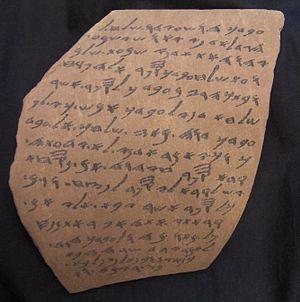
L'épigraphie hébraïque est une science historique et archéologique qui a pour objet l'étude, la répertorisation et la traduction des inscriptions antiques rédigées en hébreu ancien.
Les lettres de Lakish ou plus exactement ostraca de Lakish sont 22 ostraca écrits en alphabet paléo-hébraïque provenant du site archéologique de Lakish en Israël. Vingt et un ostraca ont été découverts lors des campagnes de fouilles réalisées entre 1932 et 1938 par l'archéologue britannique James Leslie Starkey puis ont été déchiffrés et publiés par le professeur Naftali Herz Tur-Sinai. Un ostracon supplémentaire a été découvert en 1966. Ces ostraca représentent le principal corpus d'inscriptions en hébreu ancien. Ils ont été trouvés dans le niveau archéologique II qui correspond à la dernière phase du gouvernement judéen de la ville de Lakish avant sa destruction par l'armée babylonienne de Nabuchodonosor II en 586 av. J.-C.. Ils apportent d'importants renseignements sur la paléographie, l'orthographe, le vocabulaire et la grammaire de l'hébreu ancien.
Lakish ou Lachish, Lakhish, parfois orthographiée Lakis dans la tradition française, est une ville souvent citée dans l'histoire biblique.